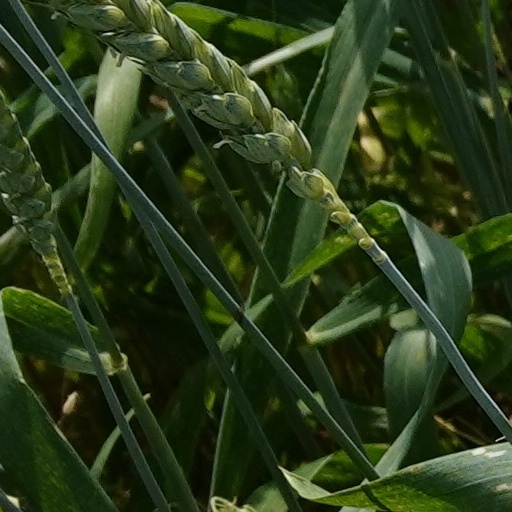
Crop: wheat